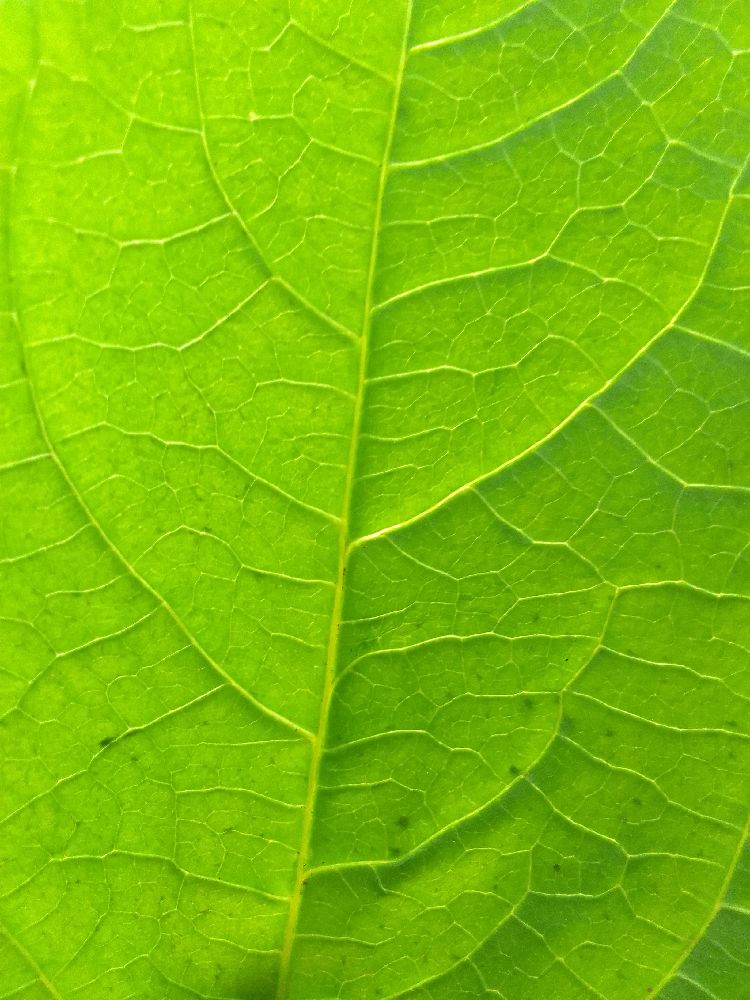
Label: healthy